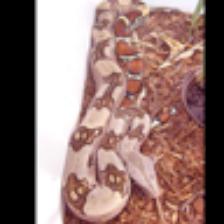
Label: NonHuman